Porsche 914

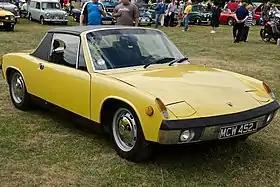
1970 Porsche 914

The Porsche 914 or VW-Porsche 914 is a mid-engined sports car designed, manufactured and marketed collaboratively by Volkswagen and Porsche from 1969 until 1976. It was available only as a targa-topped two-seat roadster powered by either a or flat-six engine.